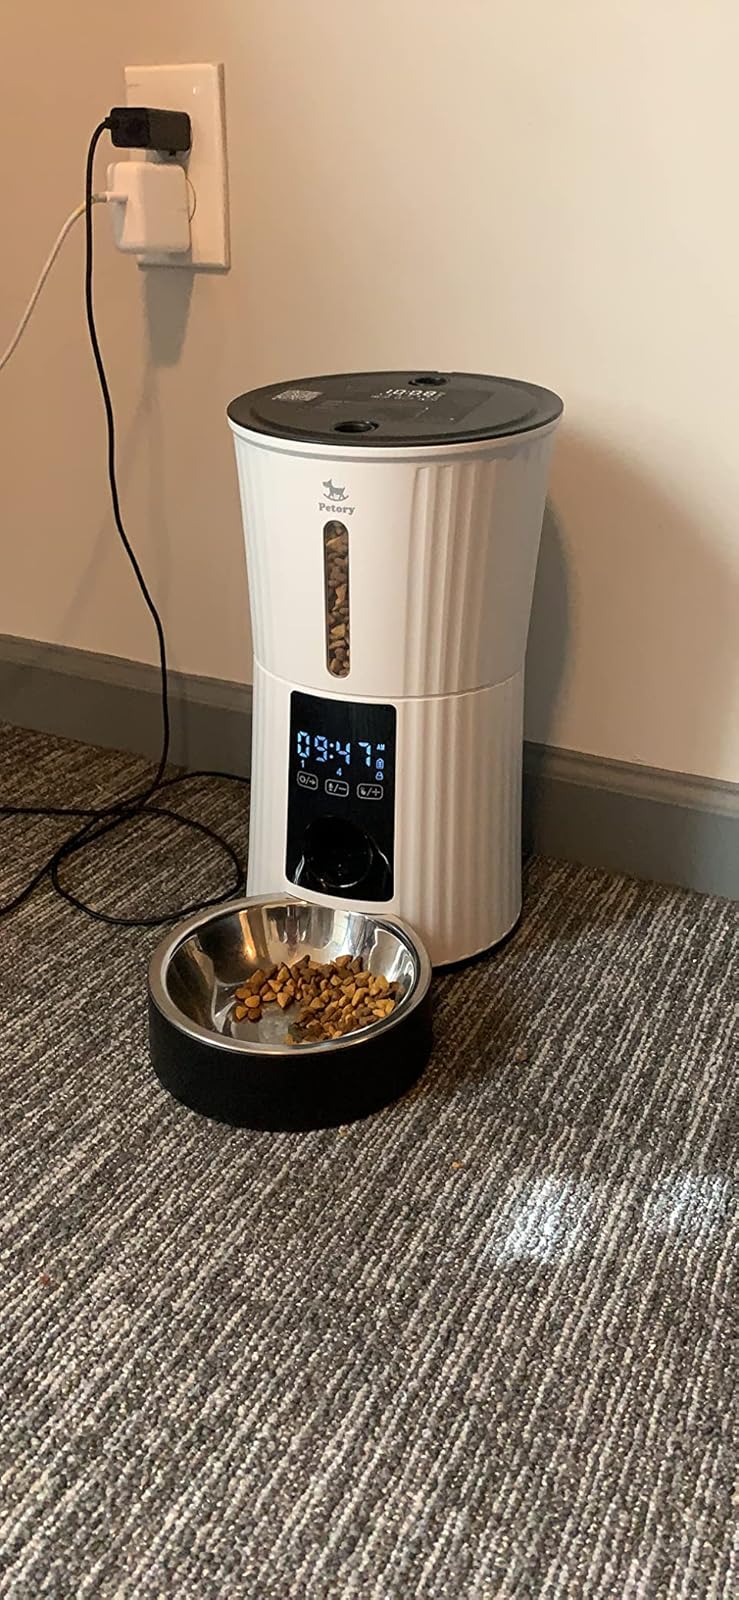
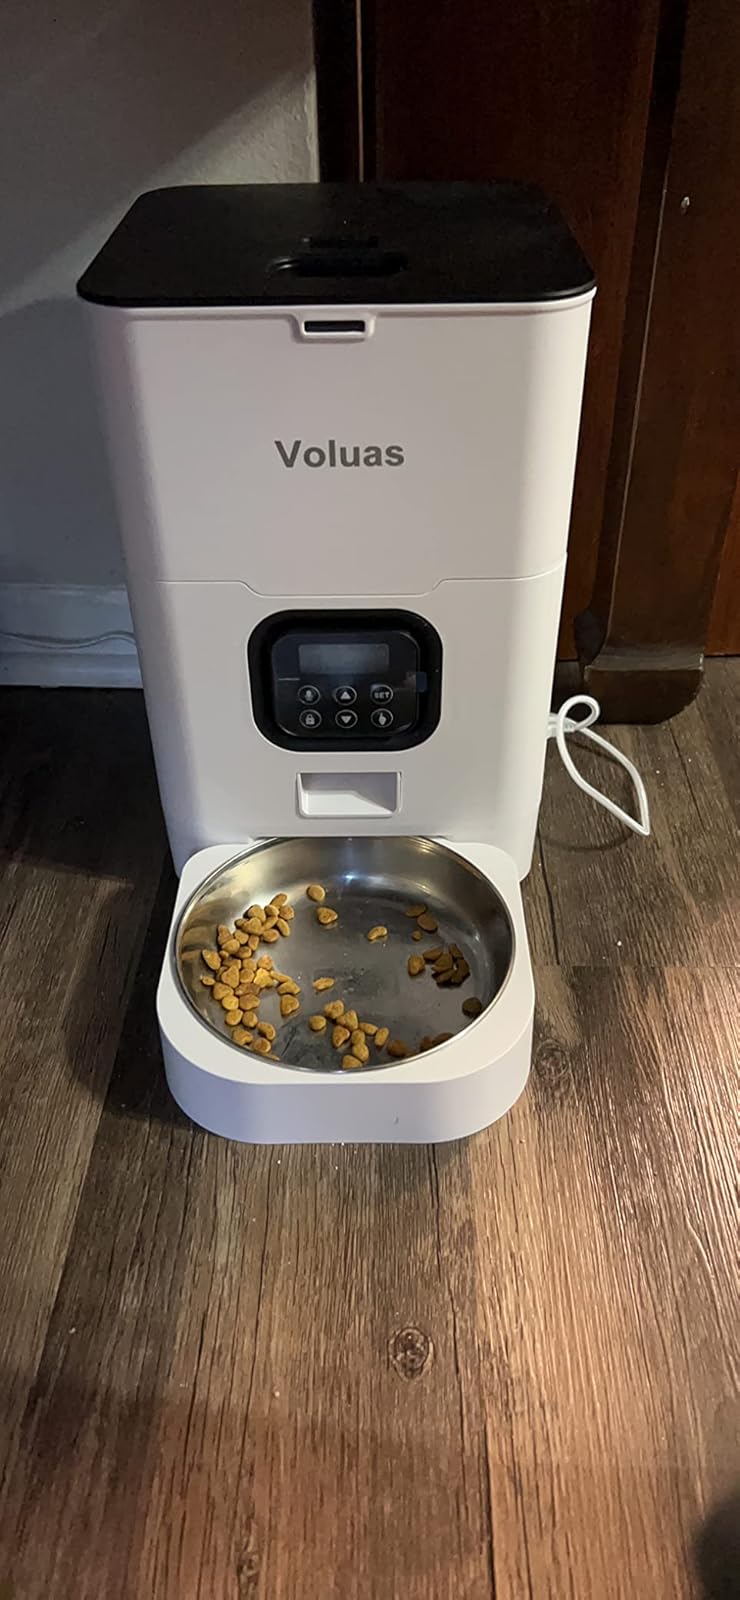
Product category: items_feeder
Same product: no